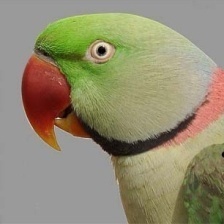
Species: ALEXANDRINE PARAKEET
Scientific name: PSITTACULA EUPATRIA